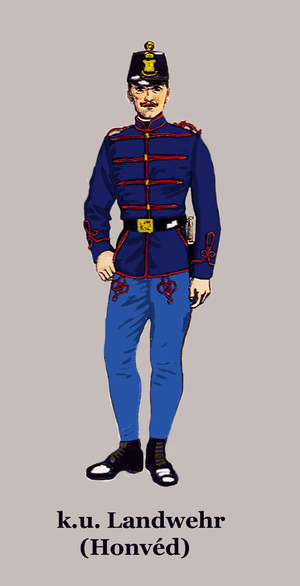
L'Armée Territoriale Royale Hongroise ou Landwehr Royale Hongroise, communément appelée Honvéd, est l'une des trois composantes de l'armée de terre austro-hongroise qui exista de 1867 à 1918, date de la chute de l'empire.